George E. Leach

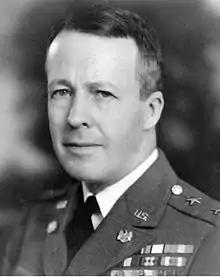
Leach as Militia Bureau Chief

George Emerson Leach (July 14, 1876 – July 17, 1955) was an American politician who served as a major general in the United States Army and two-time Republican Mayor of Minneapolis.